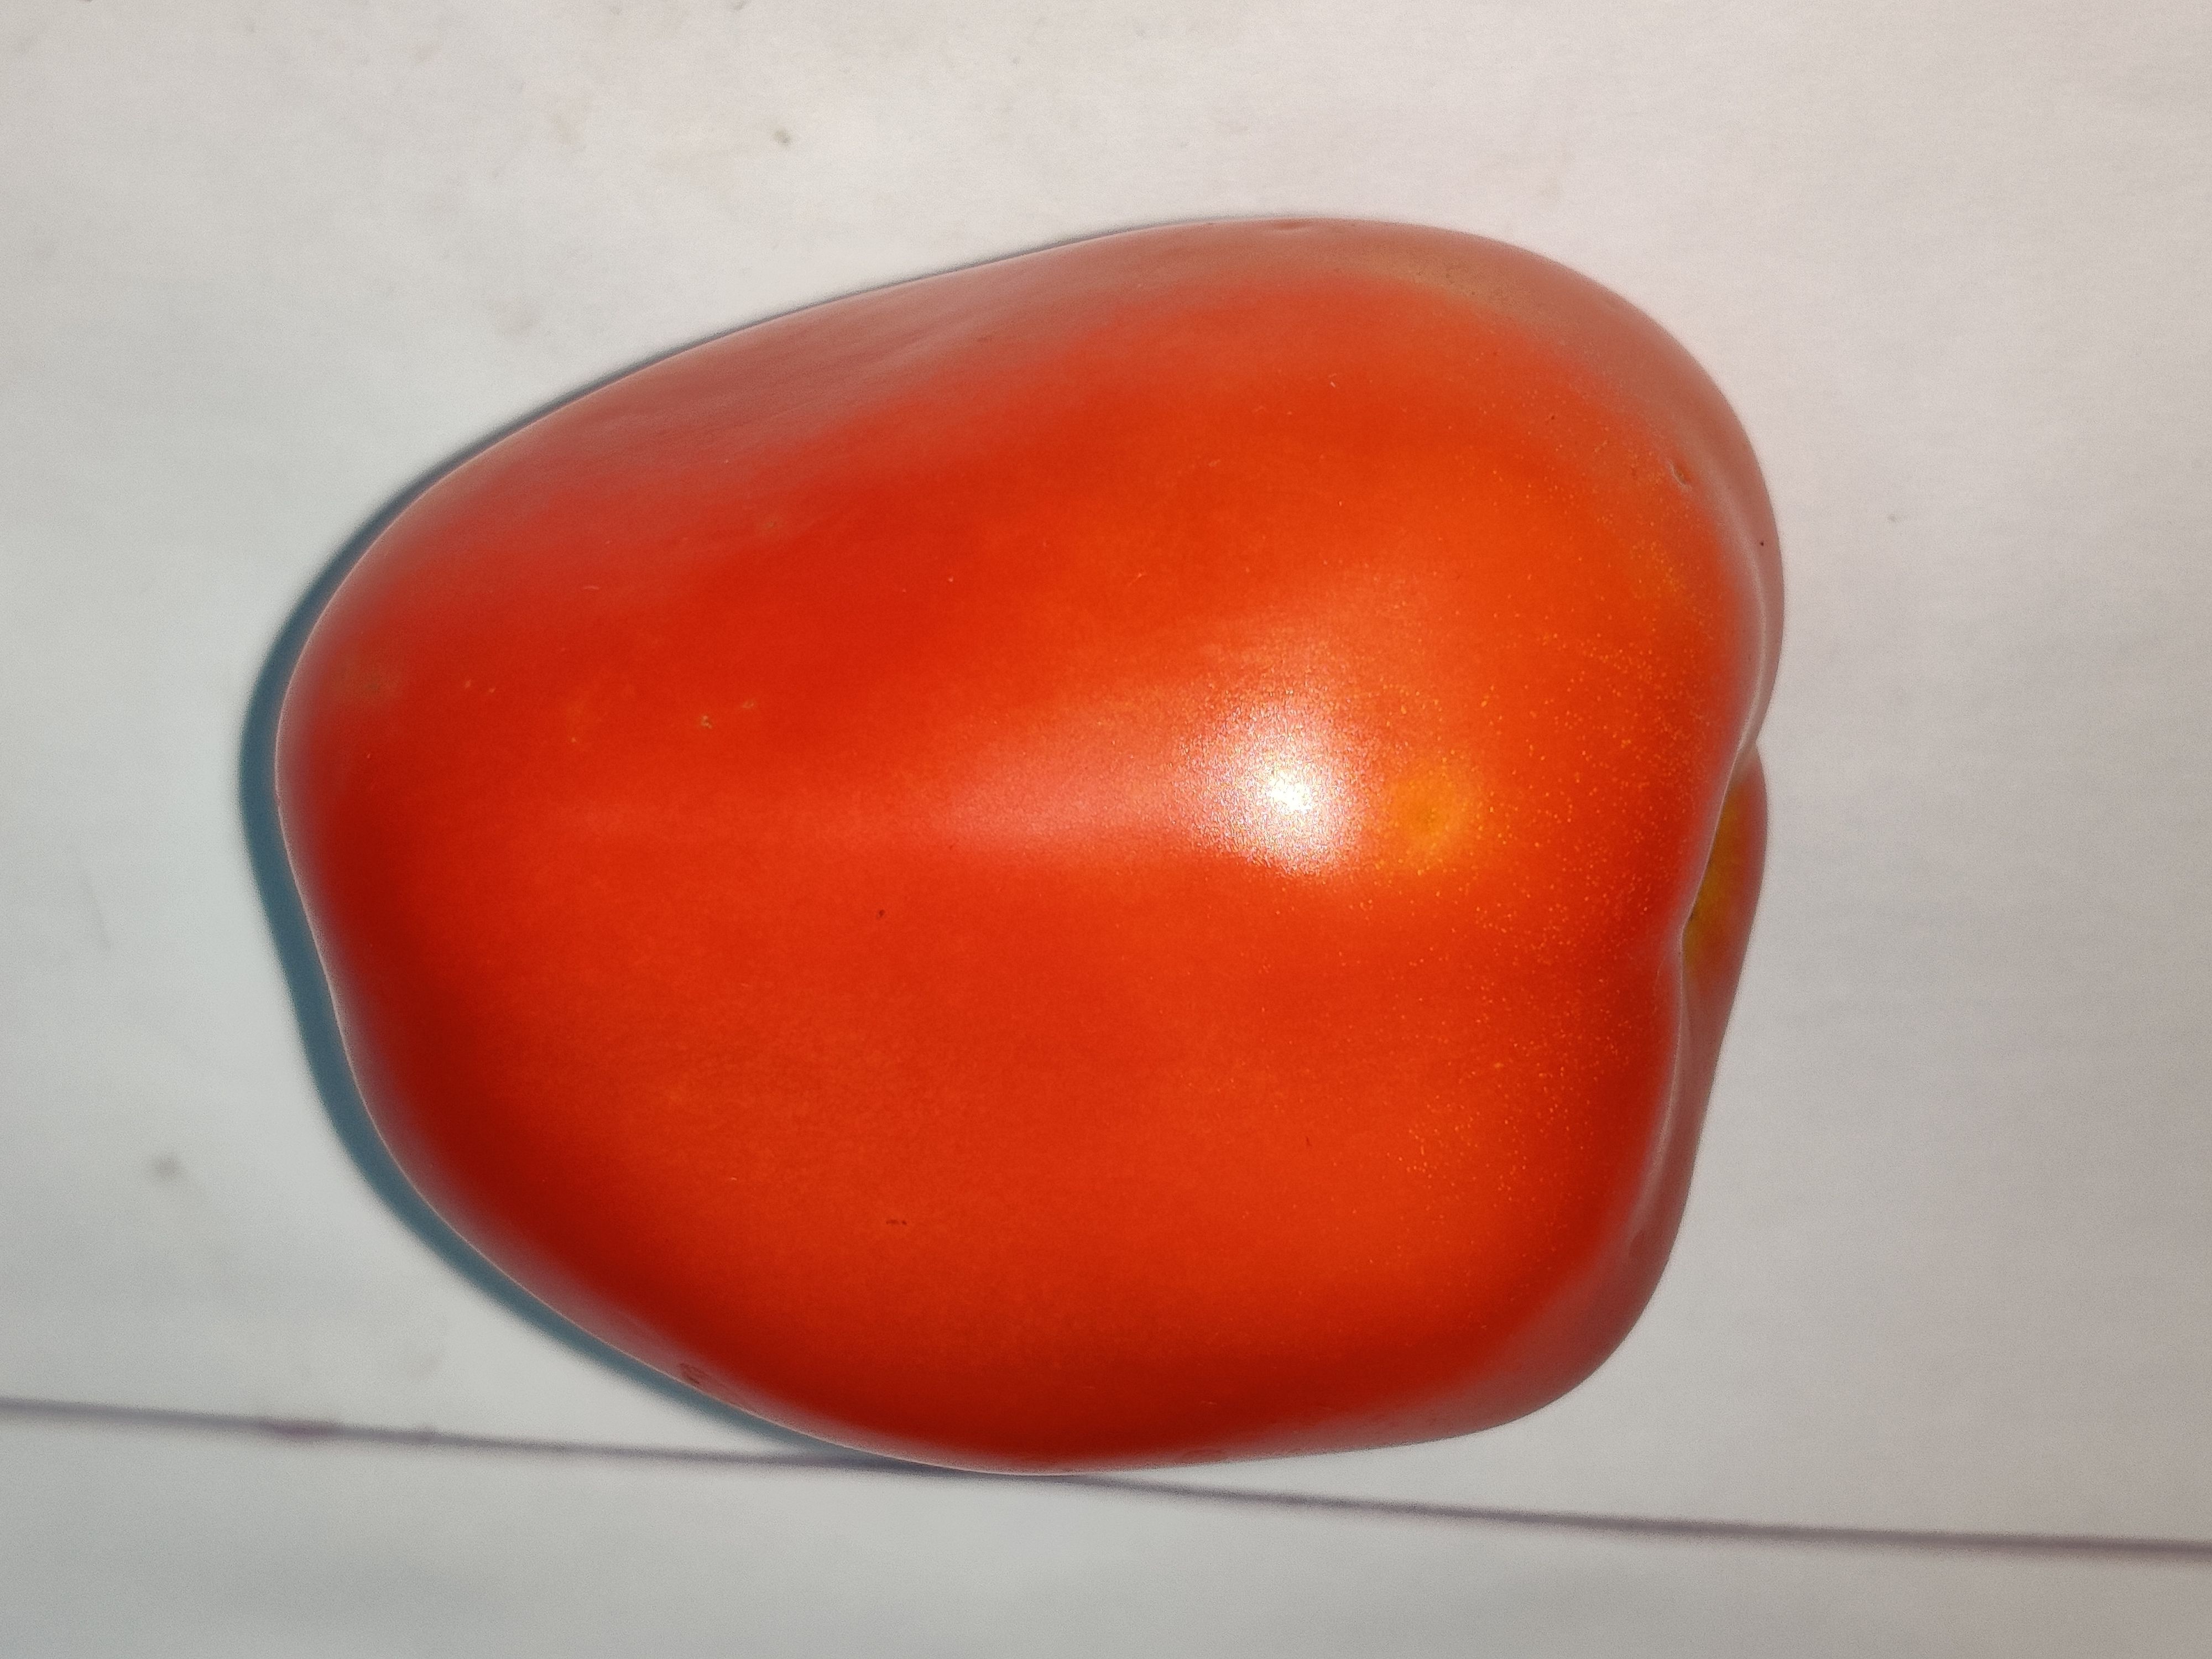
Fruit: tomatoes
Grade: 1st-grade